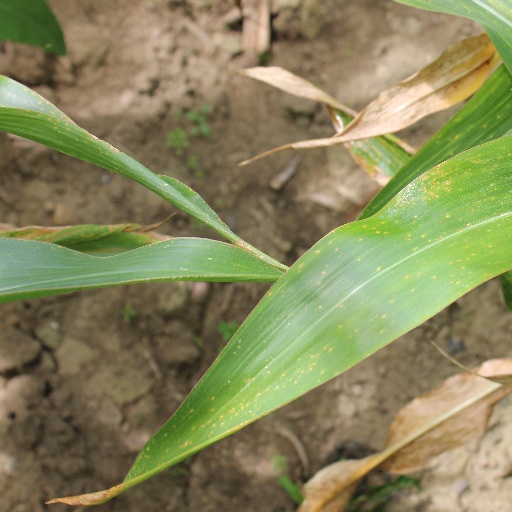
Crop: maize; corn